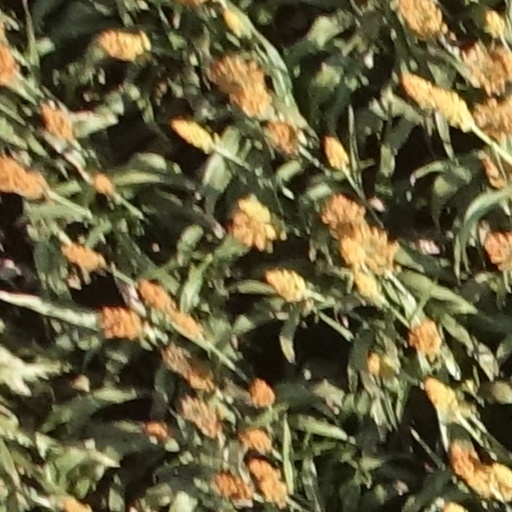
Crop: sorghum